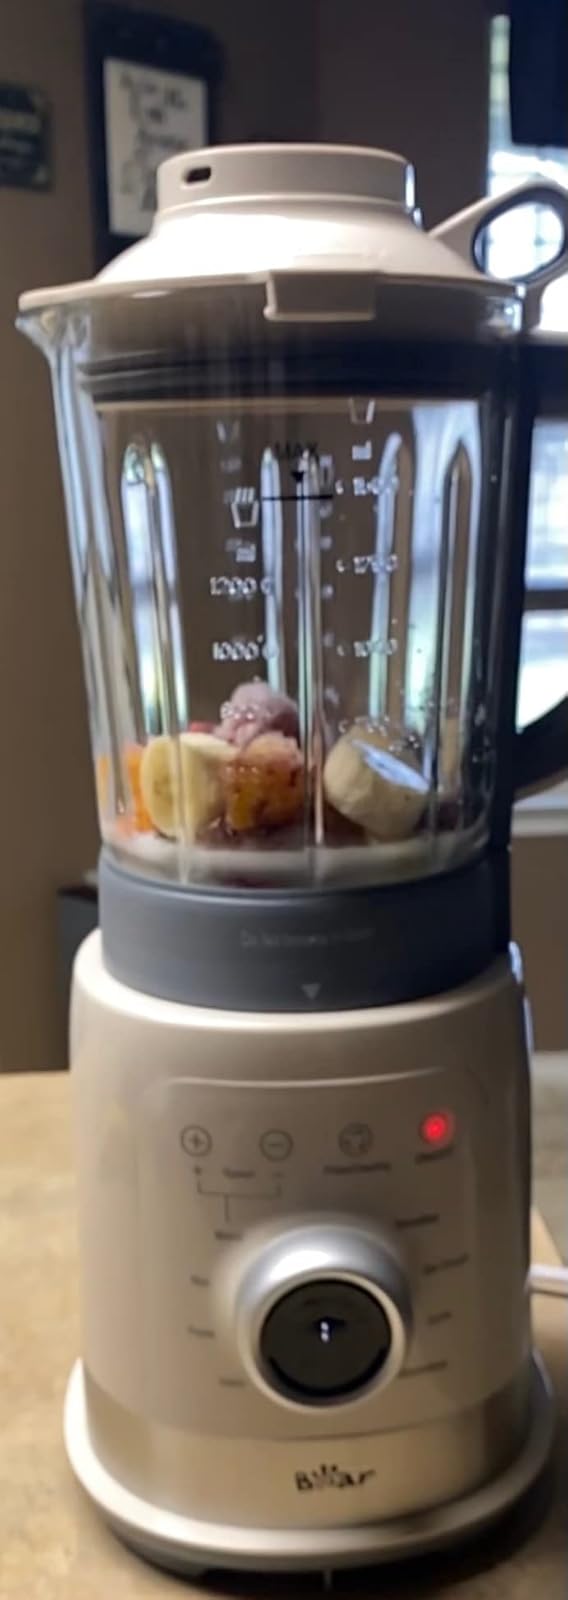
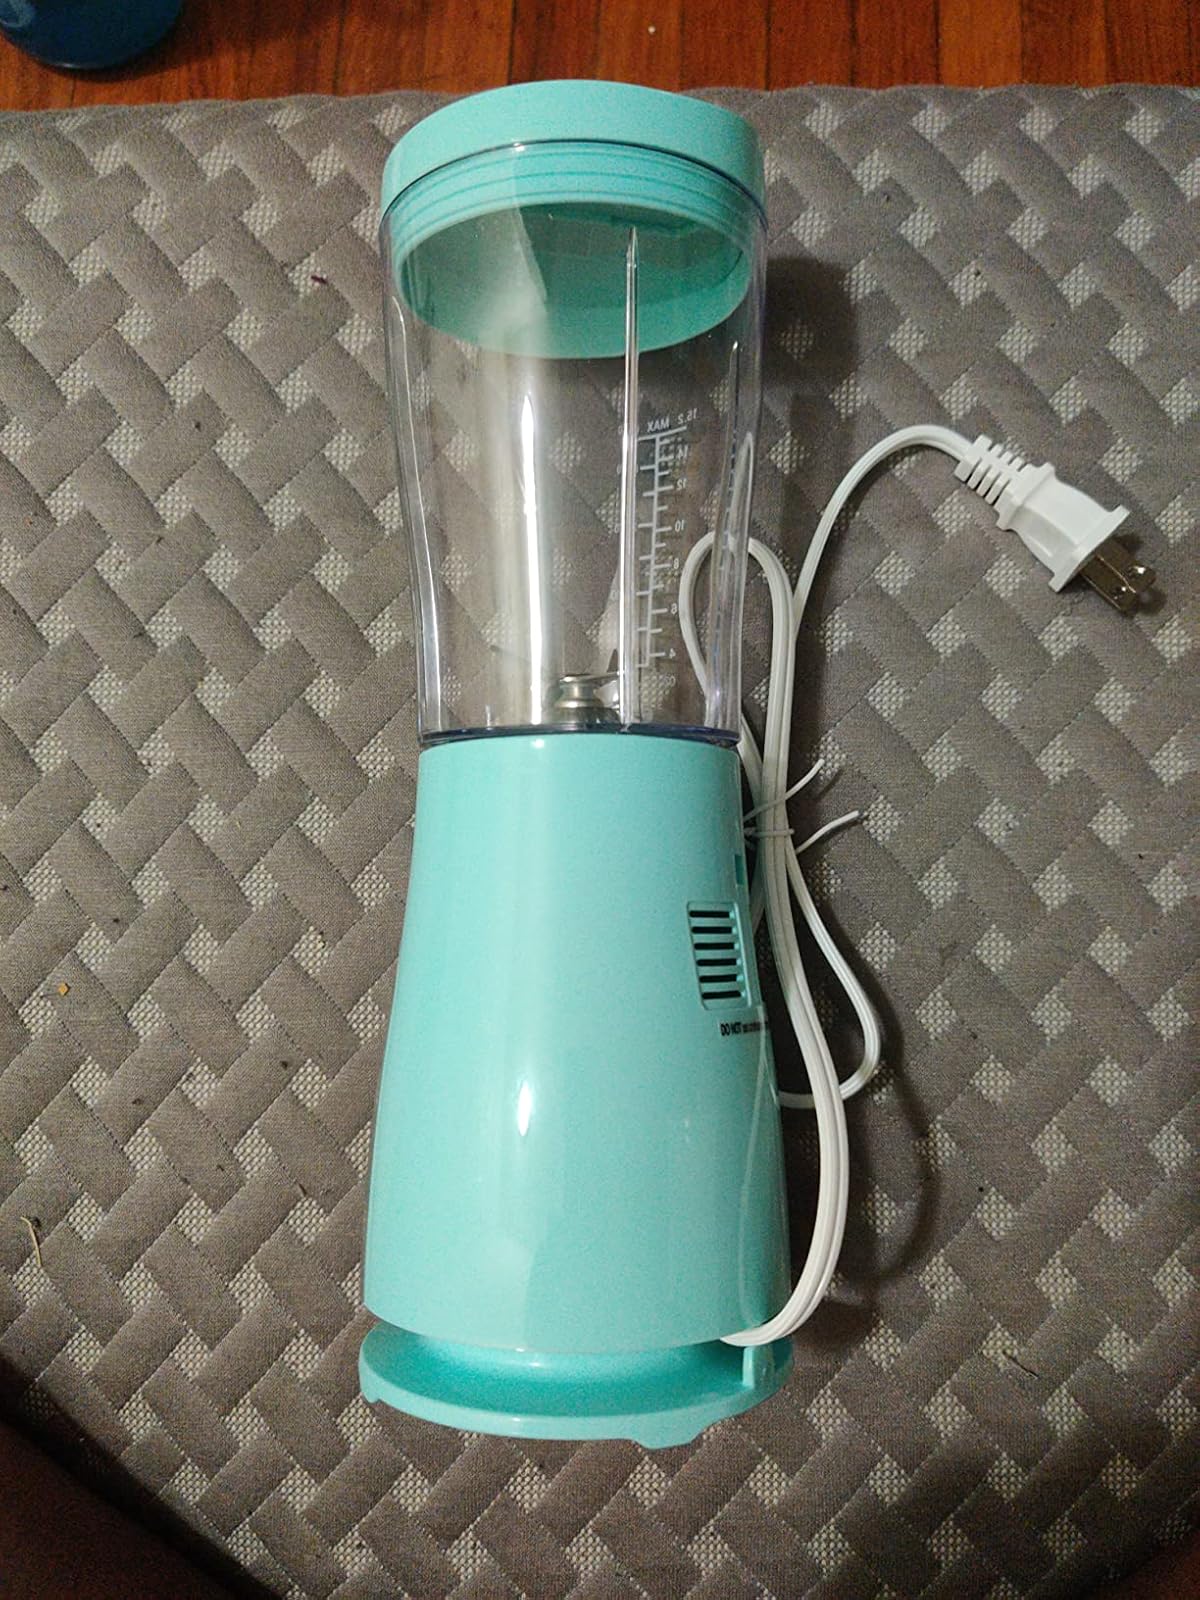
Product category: items_blender
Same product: no